Famine (O'Flaherty novel)

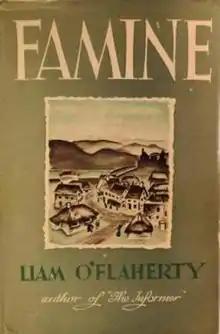
First US edition (publ. The Literary Guild)

Famine is a novel by Irish writer Liam O'Flaherty published in 1937. Set in the fictionally named "Black Valley" in the west of Ireland (there is an actual Black Valley in County Kerry) during the Great Famine of the 1840s, the novel tells the story of three generations of the Kilmartin family. The novel is critical of the constitutional politics of Daniel O'Connell, which are depicted as laying the oppressed Irish of the 19th century open to the famine that would destroy their society.